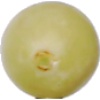
Label: Grape White 2